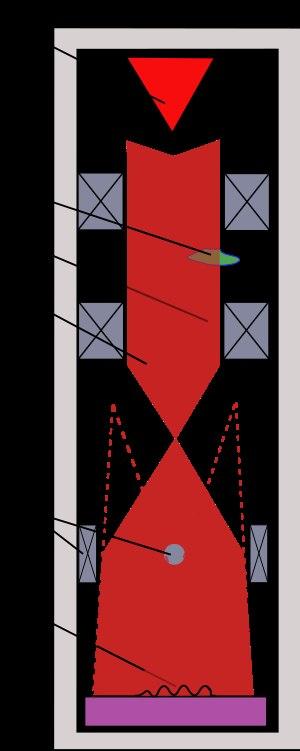
La microscopie électronique en transmission est une technique de microscopie où un faisceau d'électrons est « transmis » à travers un échantillon très mince. Les effets d'interaction entre les électrons et l'échantillon donnent naissance à une image, dont la résolution peut atteindre 0,08 nanomètre. Les images obtenues ne sont généralement pas explicites, et doivent être interprétées à l'aide d'un support théorique. L'intérêt principal de ce microscope est de pouvoir combiner cette grande résolution avec les informations de l'espace de Fourier, c'est-à-dire la diffraction. Il est aussi possible d'identifier la composition chimique de l'échantillon en étudiant le rayonnement X provoqué par le faisceau électronique. Contrairement aux microscopes optiques, la résolution n'est pas limitée par la longueur d'onde des électrons, mais par les aberrations dues aux lentilles magnétiques.